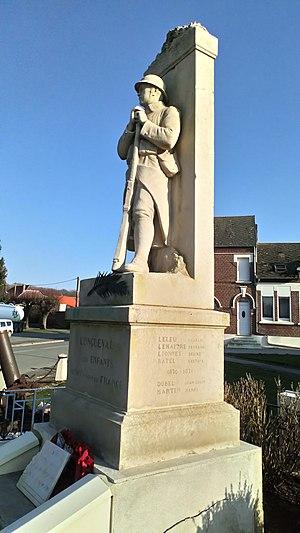
Monument aux morts de Longueval 2
Longueval est une commune française située dans le département de la Somme, en région Hauts-de-France.